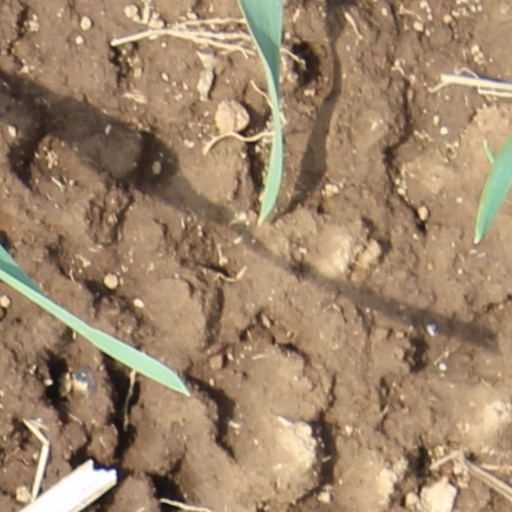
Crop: wheat